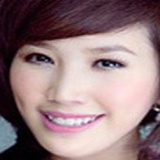
ca sĩ Bảo Thy